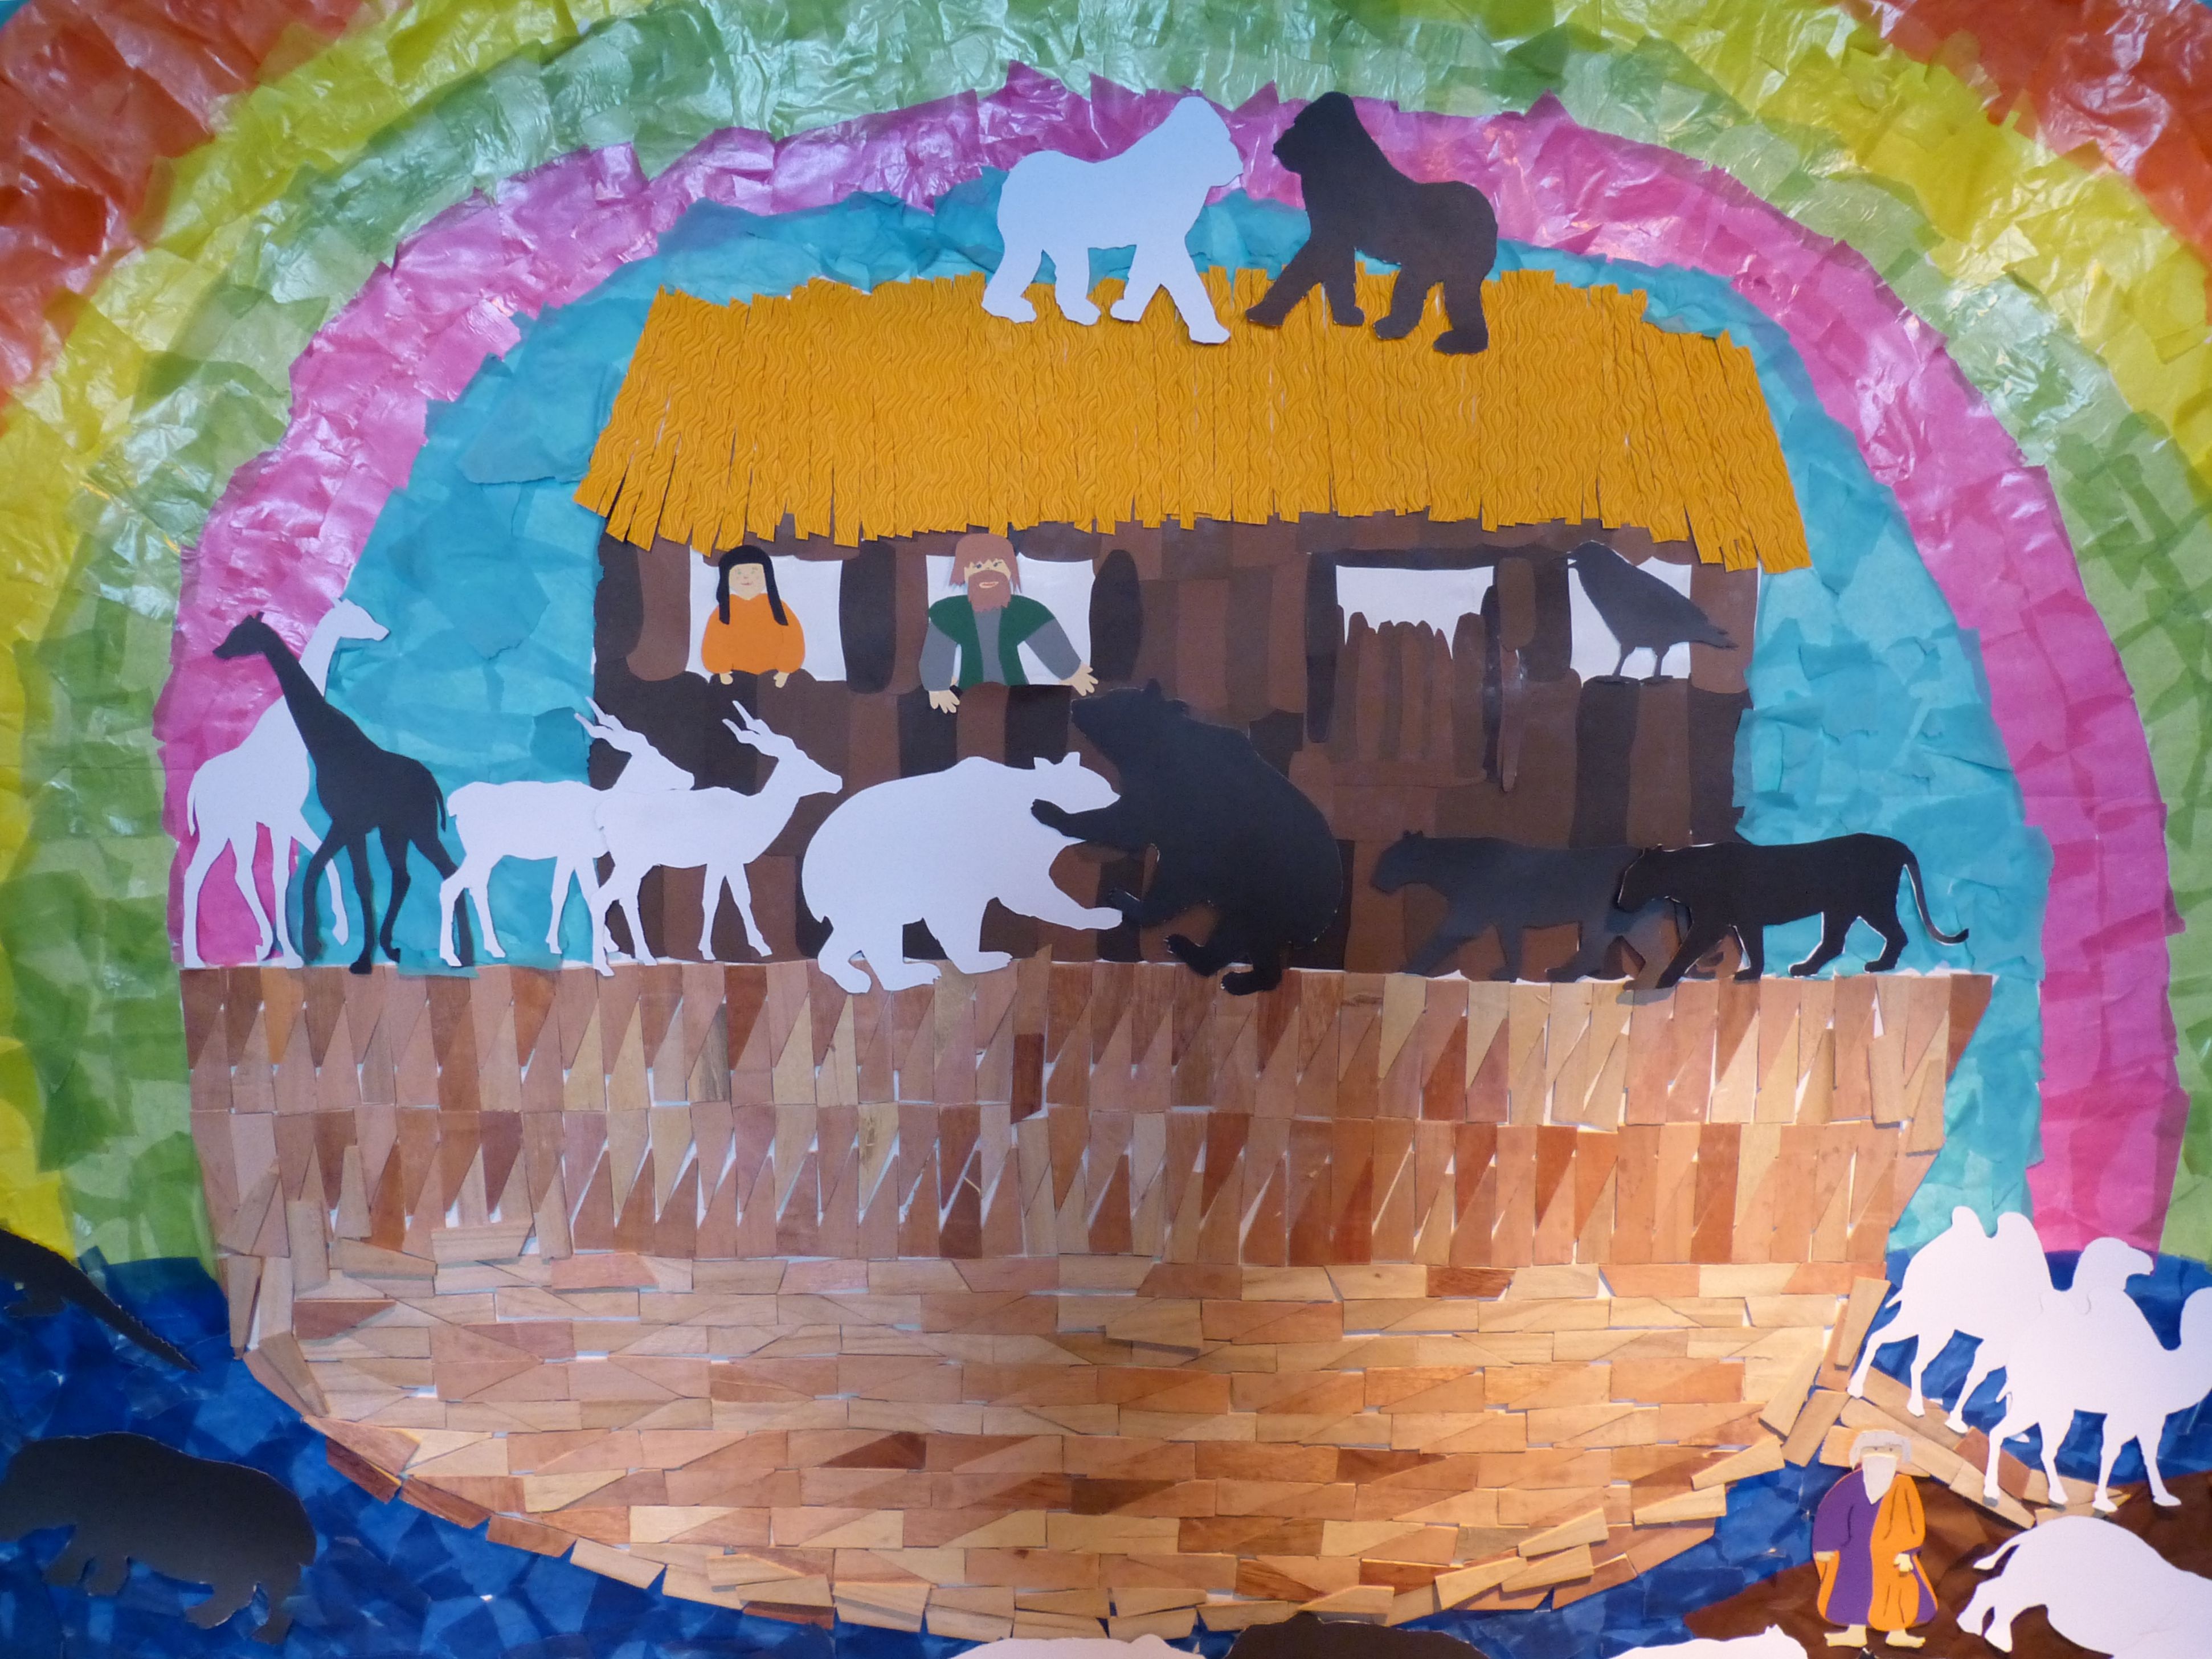
ship, color, bible, art, children, faith, animals, mural, image, setting, rescue, ark, archenoah, child art, noah